Igbo culture

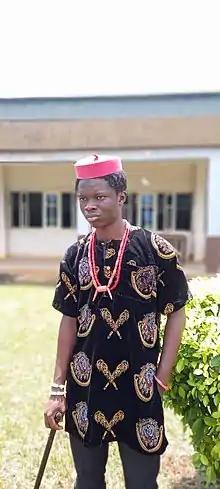
An Igbo man Of the Ochiogu Clan in his native attire

Traditionally the attire of the Igbo generally consisted of little clothing as the purpose of clothing then was to conceal private parts, although elders were fully clothed. Children were usually nude from birth till their adolescence (the time when they were considered to have something to hide) but sometimes ornaments such as beads were worn around the waist for medical reasons. Uli body art was also used to decorate both men and women in the form of lines forming patterns and shapes on the body.